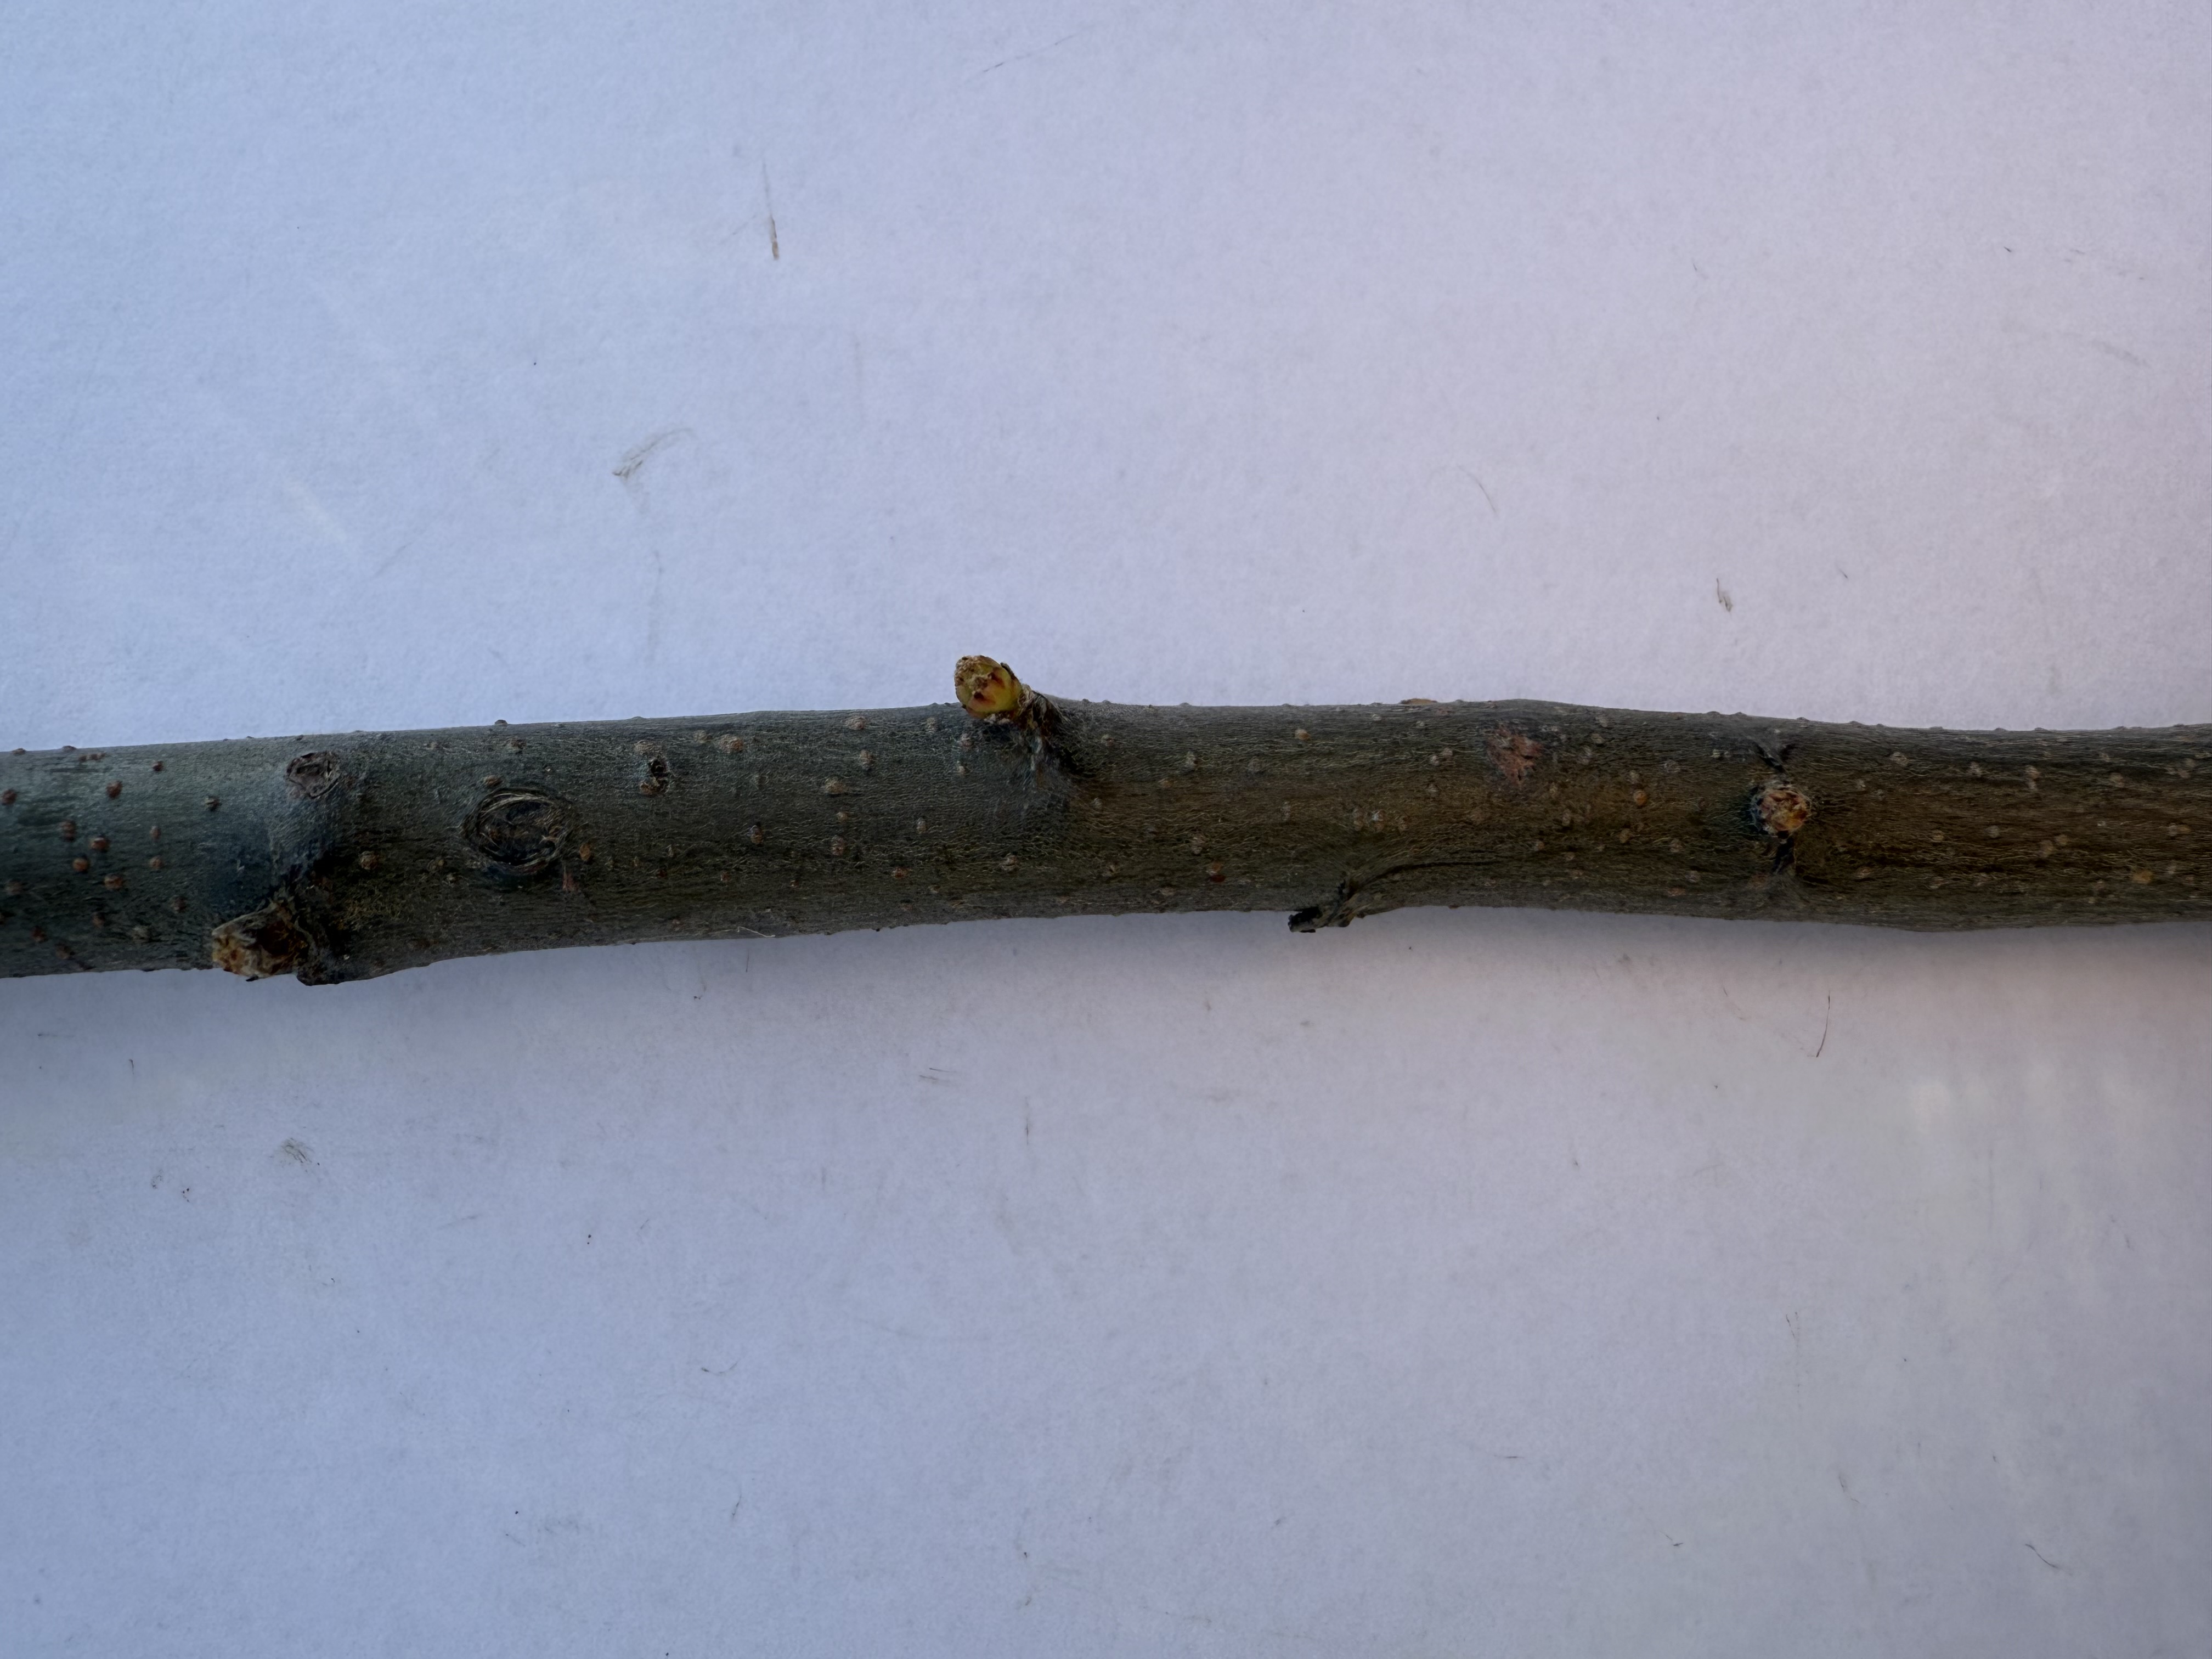
Variety: Esme Quince